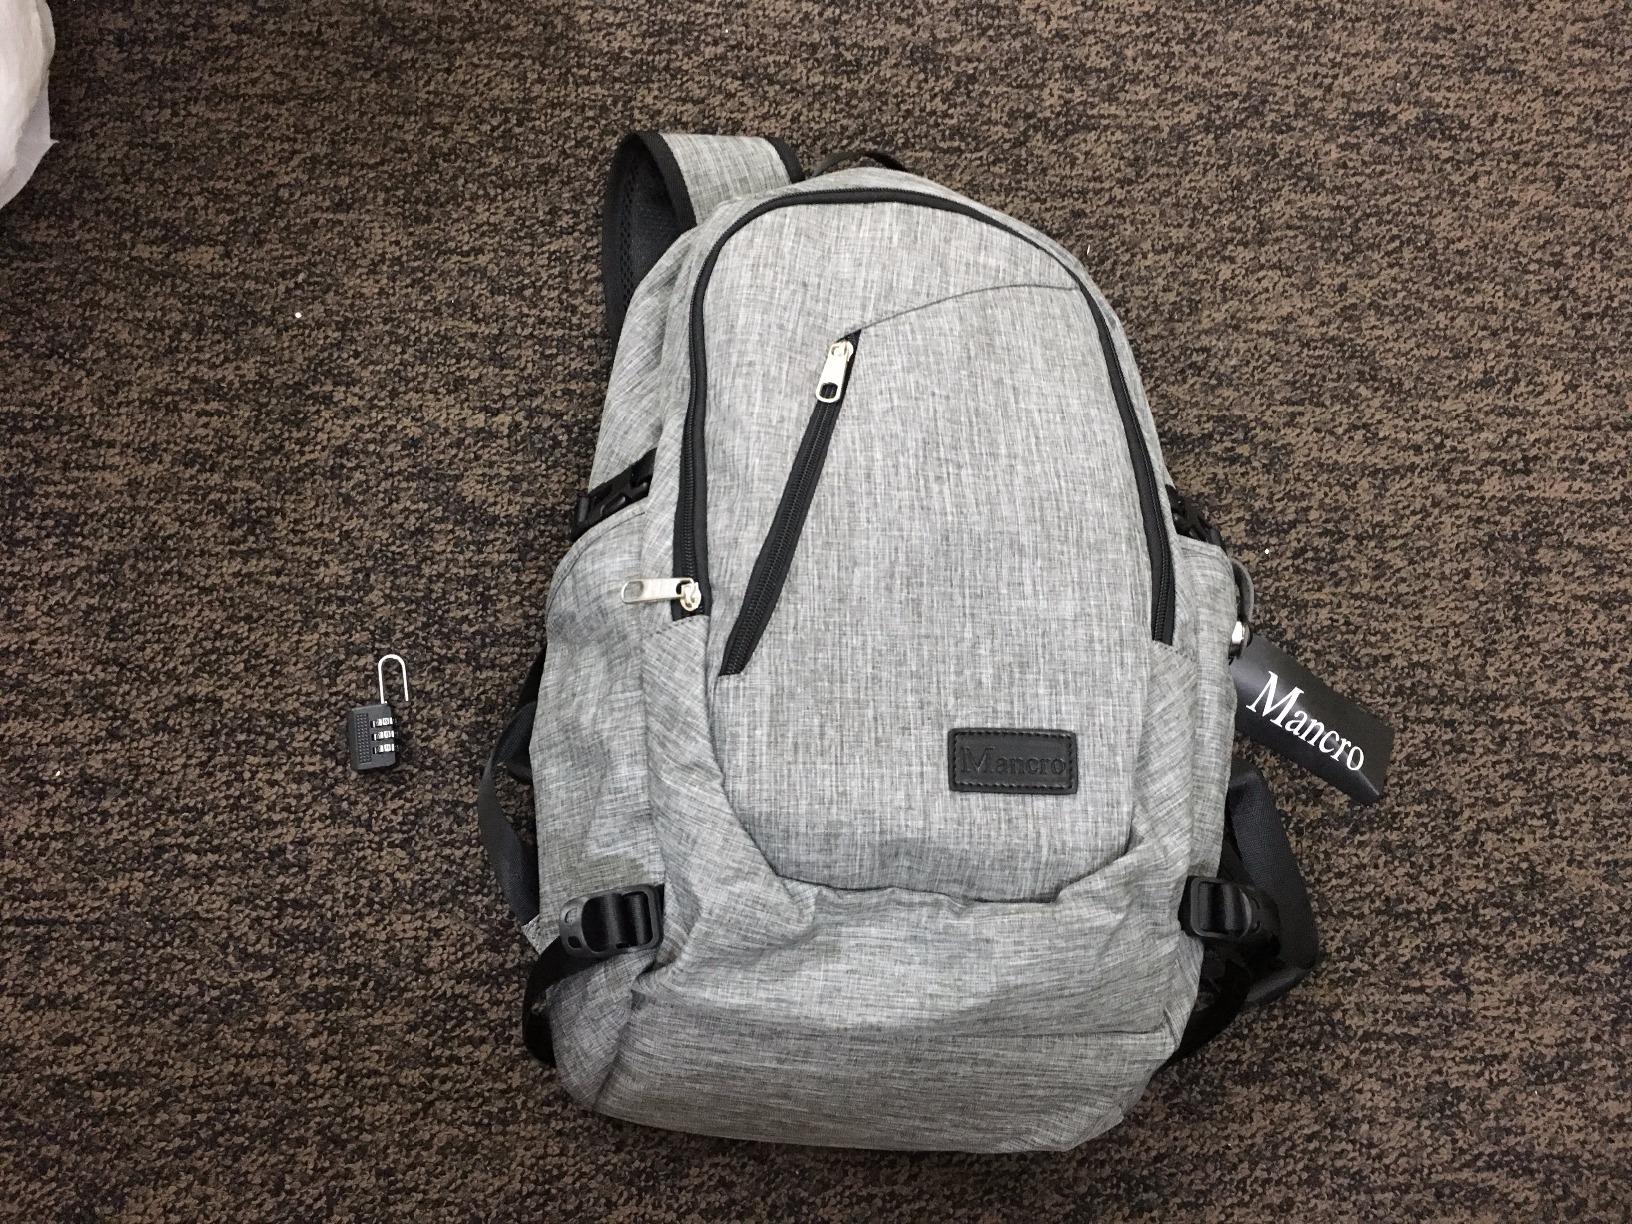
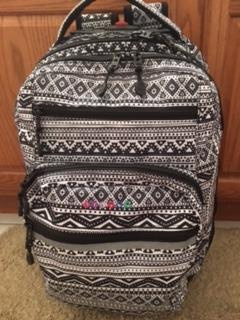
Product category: bag
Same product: no